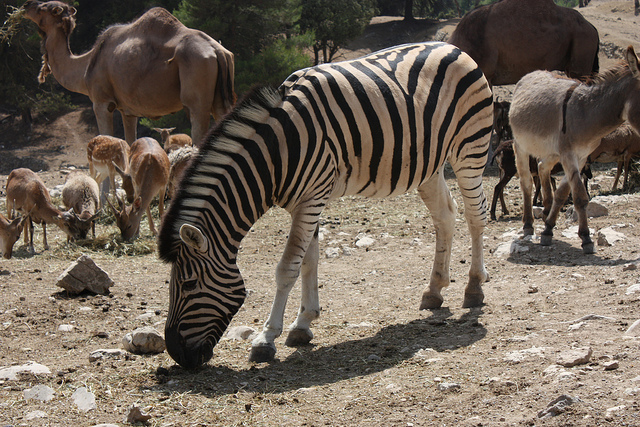
user: Given an image and a question. Answer the question in a short answer. Question: How many animals like this currently exist? Short Answer:
assistant: 20000